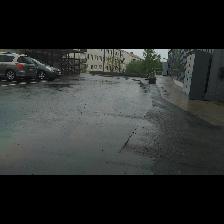
Label: NonHuman